Feeding behavior of spotted hyenas

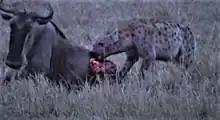
Spotted hyena killing a blue wildebeest

Unlike other large African carnivores, spotted hyenas do not preferentially prey on any species, and only African buffalo and giraffe are significantly avoided. Spotted hyenas prefer prey with a body mass range of , with a mode of . When hunting medium to large sized prey, spotted hyenas tend to select certain categories of animal; young animals are frequently targeted, as are old ones, though the latter category is not so significant when hunting zebras, due to their aggressive anti-predator behaviours. Small prey is killed by being shaken in the mouth, while large prey is eaten alive.